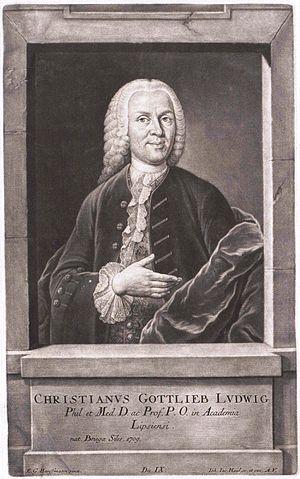
Christian Gottlieb Ludwig était un botaniste et médecin allemand. Le genre botanique Ludwigia lui a été dédié.